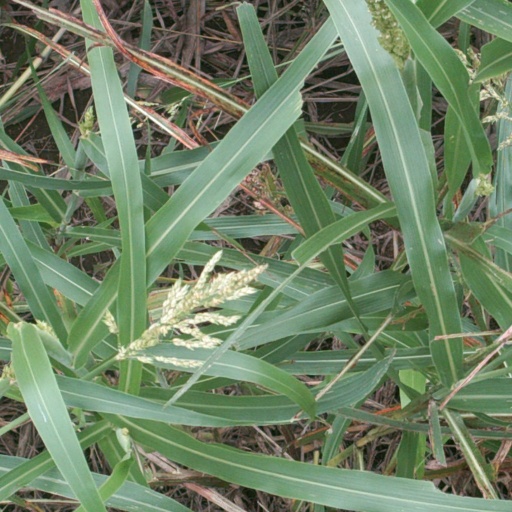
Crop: sorghum